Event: Nepal Earthquake
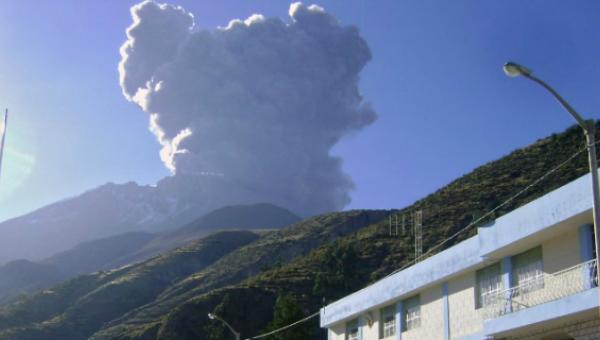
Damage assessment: no_damage